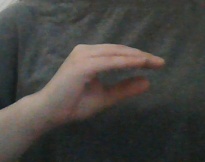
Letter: jeem